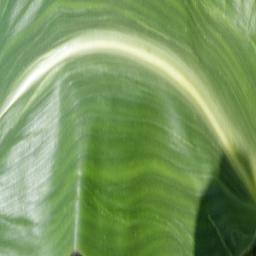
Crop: corn
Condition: (maize)_healthy